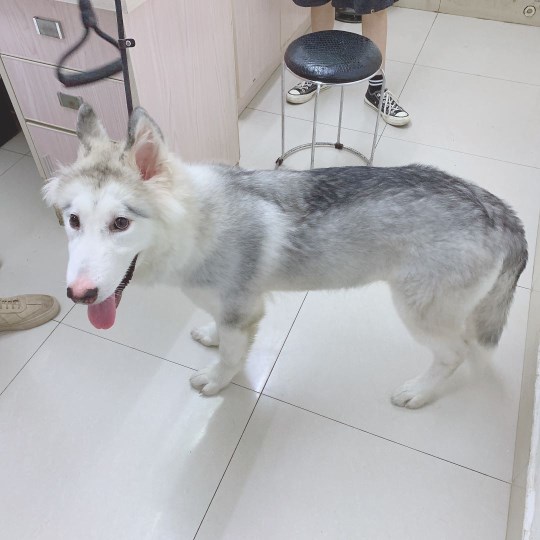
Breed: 1324-n000004-malamute